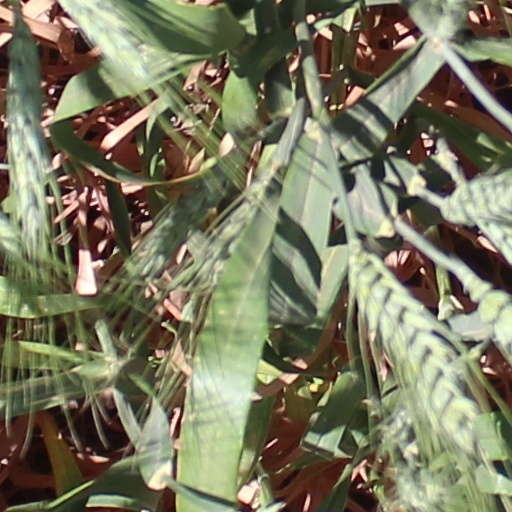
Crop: wheat